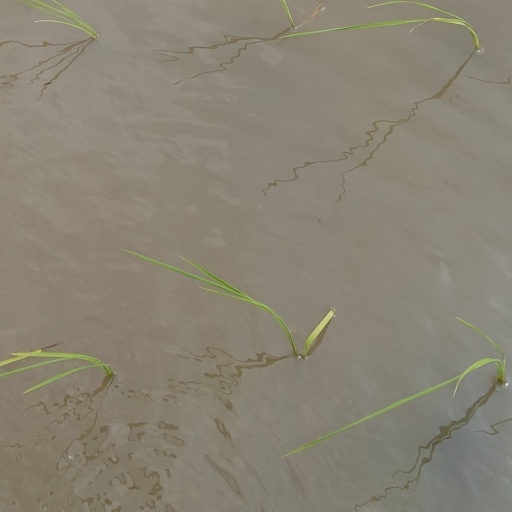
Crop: rice